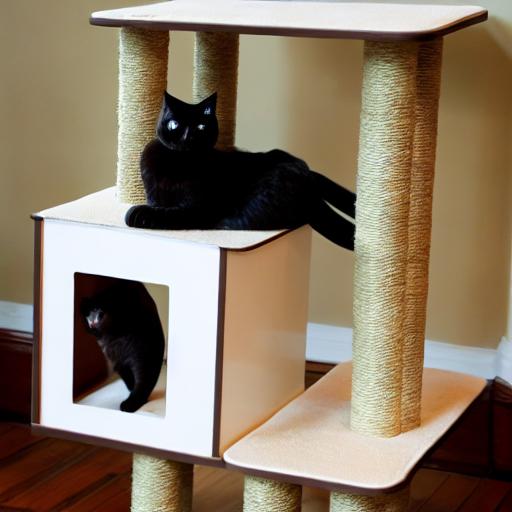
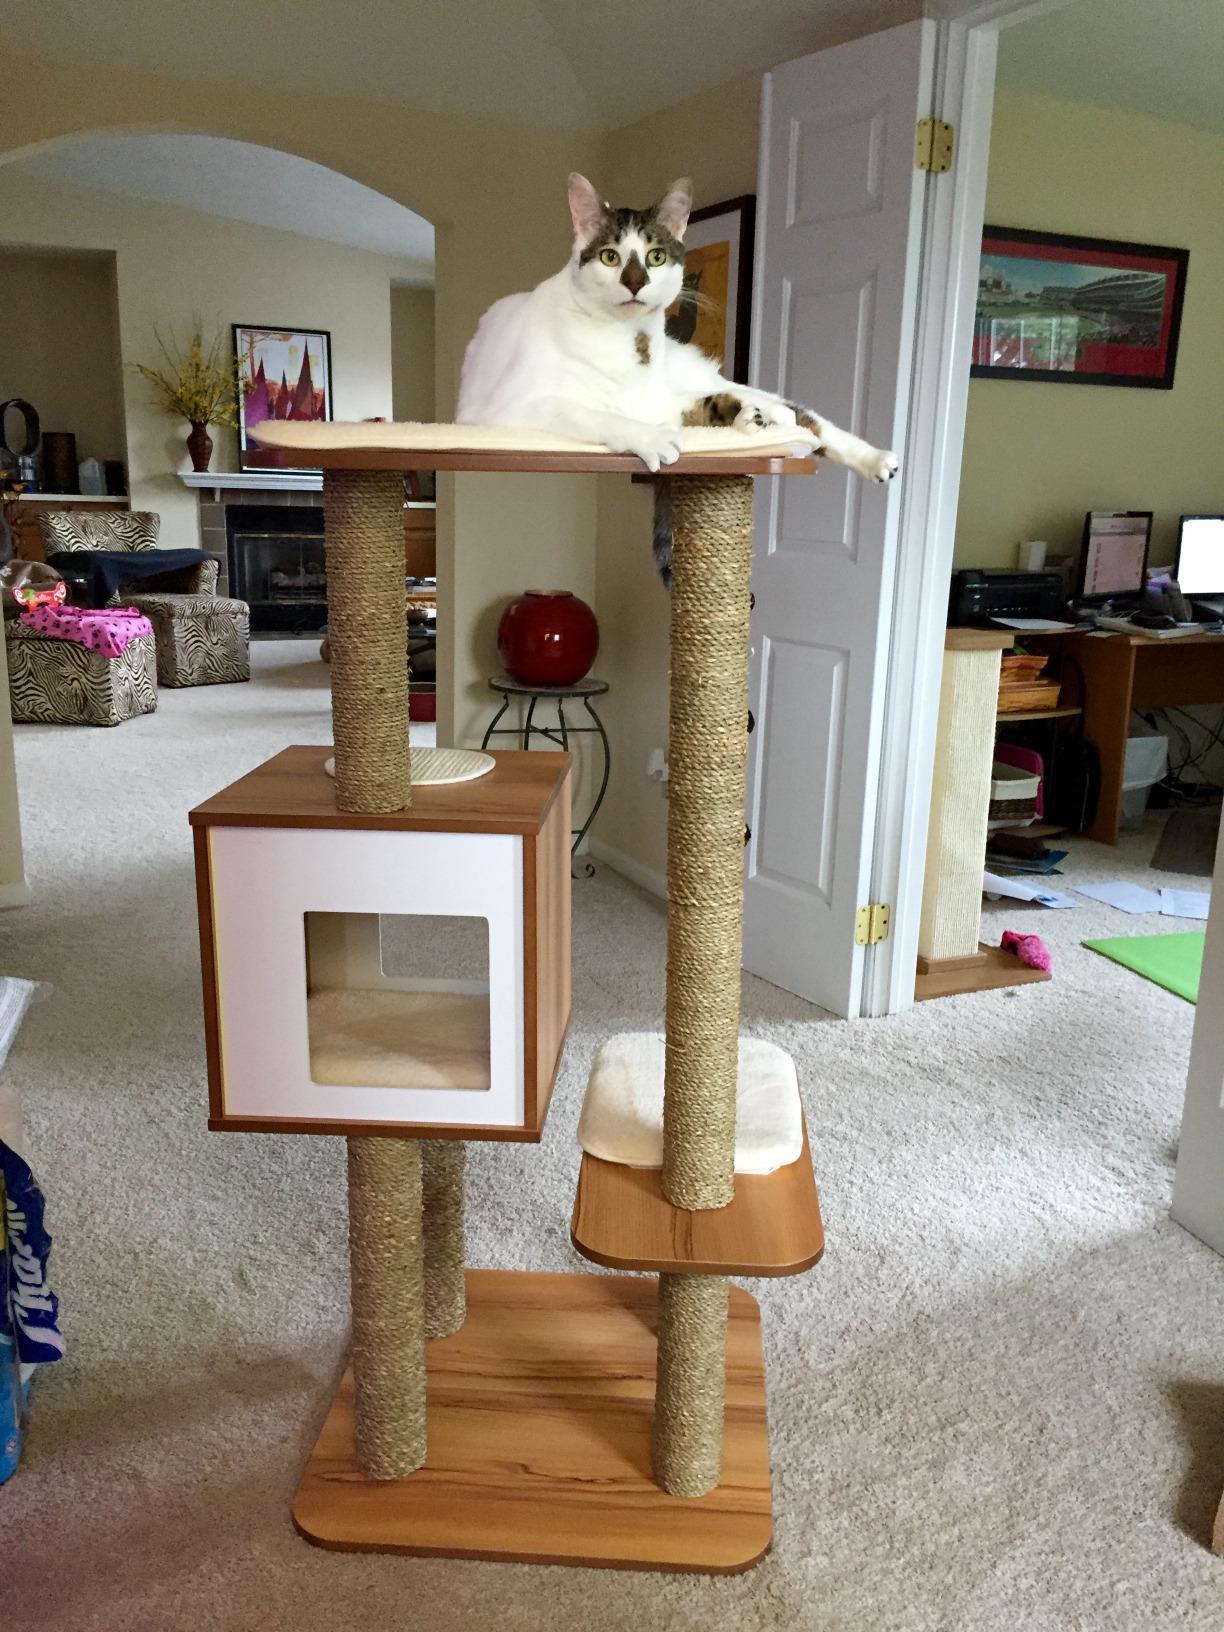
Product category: items_cat tree
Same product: no